TJ Sakaluk

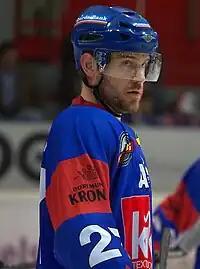
TJ Sakaluk with EHC Dortmund in 2009.

TJ Sakaluk (born April 27, 1983) is a retired Canadian professional ice hockey player who last played with EHC Dortmund in the German Oberliga.